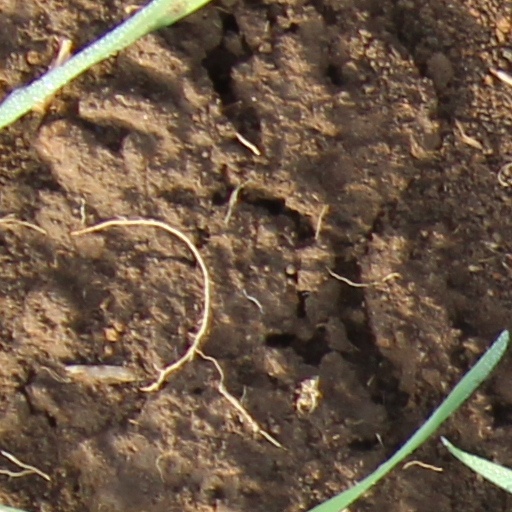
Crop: wheat